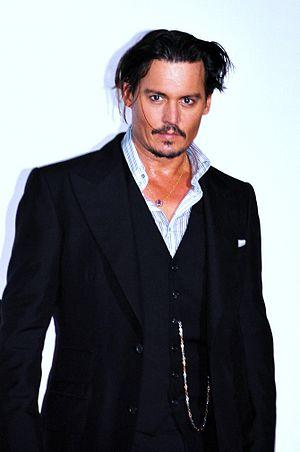
Johnny Depp à l'avant-première de Public enemies à Paris
When You're Strange est un film documentaire américain écrit et réalisé par Tom DiCillo, sorti en 2010.